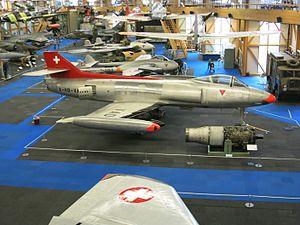
Le Flieger Flab Museum est le musée suisse de l'aviation militaire et de la défense contre avions. Il est situé à Dübendorf dans le canton de Zurich en Suisse. Il présente une collection d'une cinquantaine d'aéronefs, de matériels de défense contre avions et de divers équipements des Forces aériennes suisses.
Le FFA P-16 est un avion à réaction militaire suisse des années 1950 développé par l'entreprise Flug- und Fahrzeugwerke Altenrhein. Cinq exemplaires ont été construits, mais il n'est jamais entré en service.